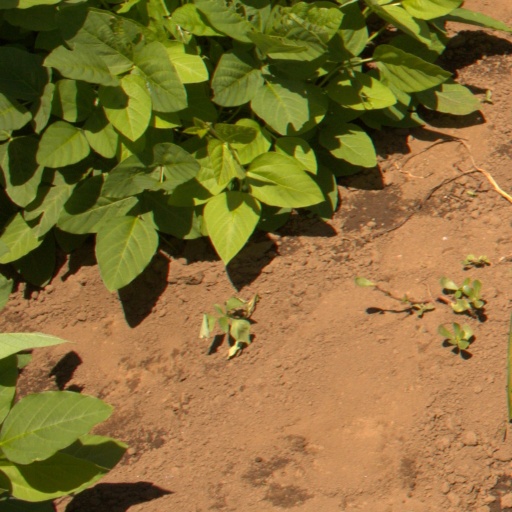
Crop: soybean